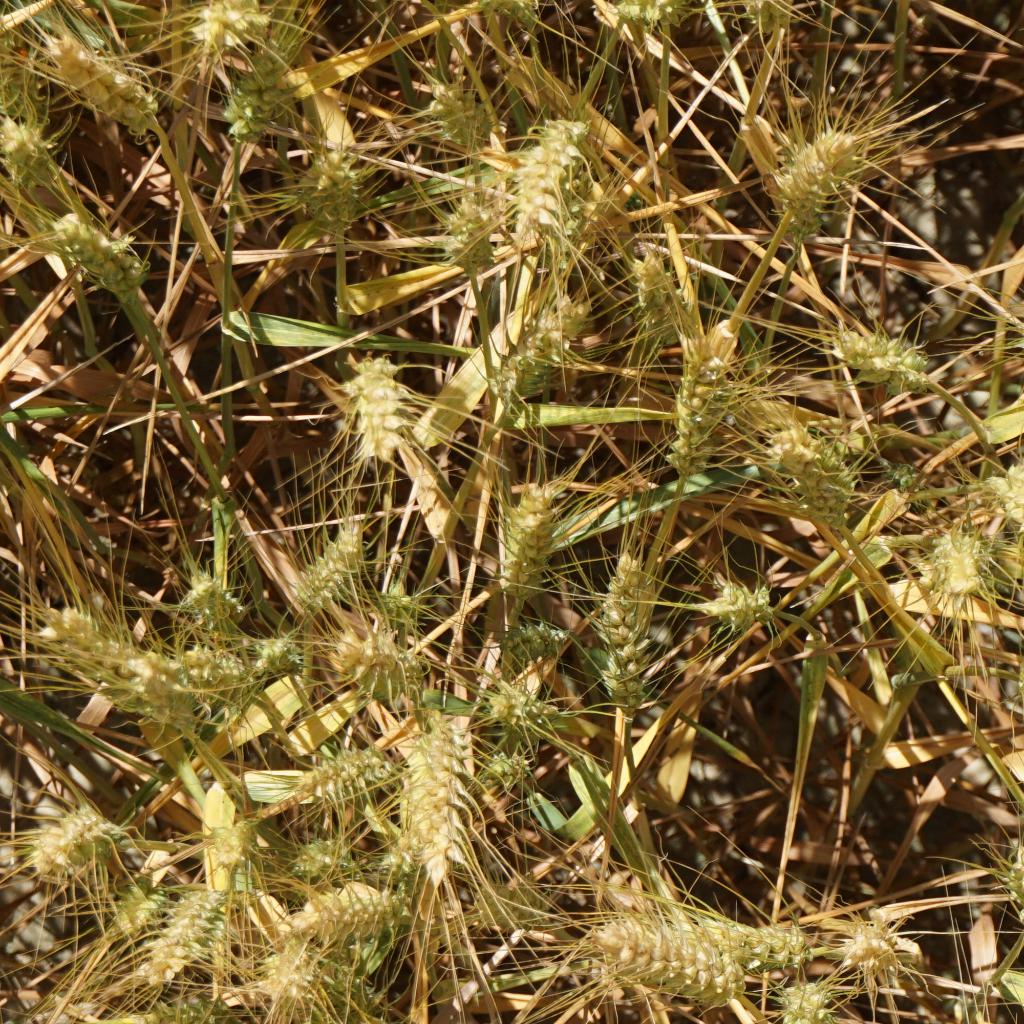
Country: France
Location: Gréoux
Wheat development stage: Filling - Ripening